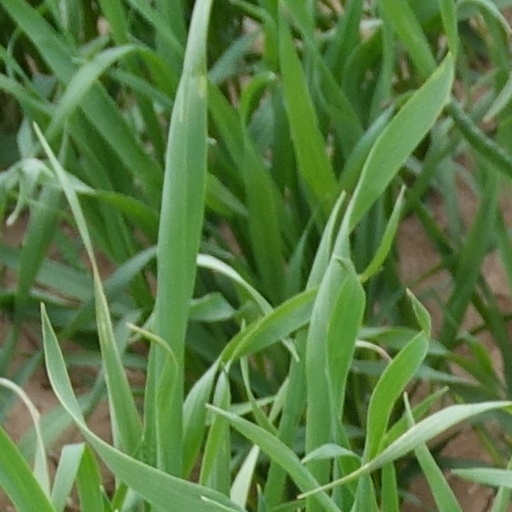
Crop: wheat